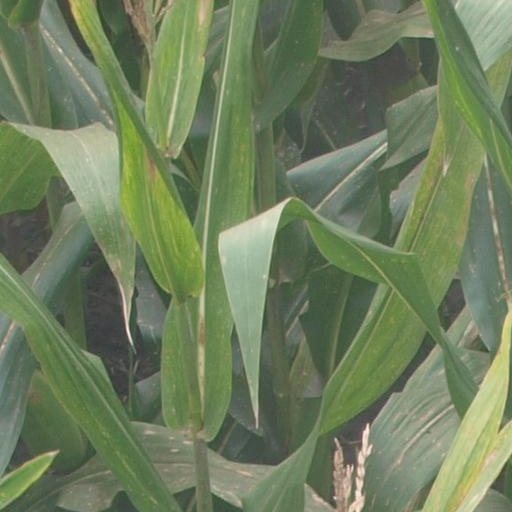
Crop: maize; corn